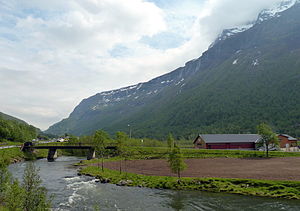
Spansdalen
Spansdalen set i retning mod Fossbakken.